Snow bunting

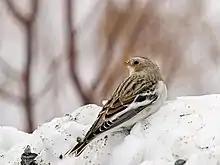
A female snow bunting wintering atop Mount Agamenticus in York, ME.

The snow bunting is a sexually dimorphic, medium-sized passerine bird. It is ground-dwelling, and walks, runs and can hop if needed. It is fairly large and long-winged for a bunting. It measures 15 cm with a wingspan of and weights 30 to 40 grams. The bill is normally yellow with a black tip, however in males, the bill is all black in the summer. The plumage is white underneath and the wings and back have black and white on them. The female and male have different plumage; during the breeding season, the male is white with black wingtips and a black back, while the female has black wingtips and the black feathers on the back fringed with brown. During the winter, they both have broad orangey-brown fringes on the back feathers. In the spring, the buntings do not moult as many other passerines do; instead the breeding colours come with the wearing and abrasion of the brown fringes to show just the black centres of the feathers. Unlike most passerines, it has feathered tarsi, an adaptation to its harsh cold environment. No other passerine can winter as far north as this species, apart from the common raven.